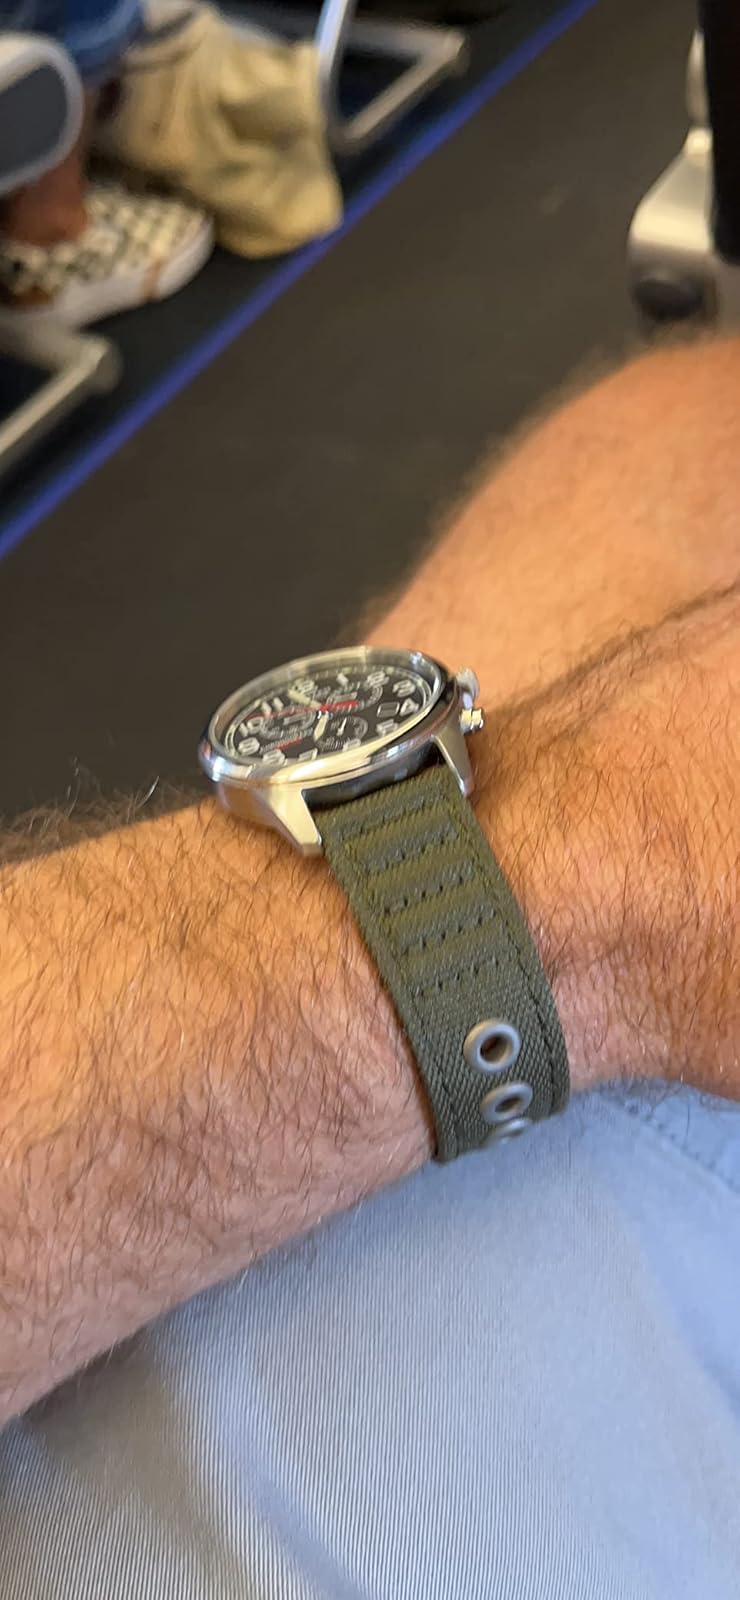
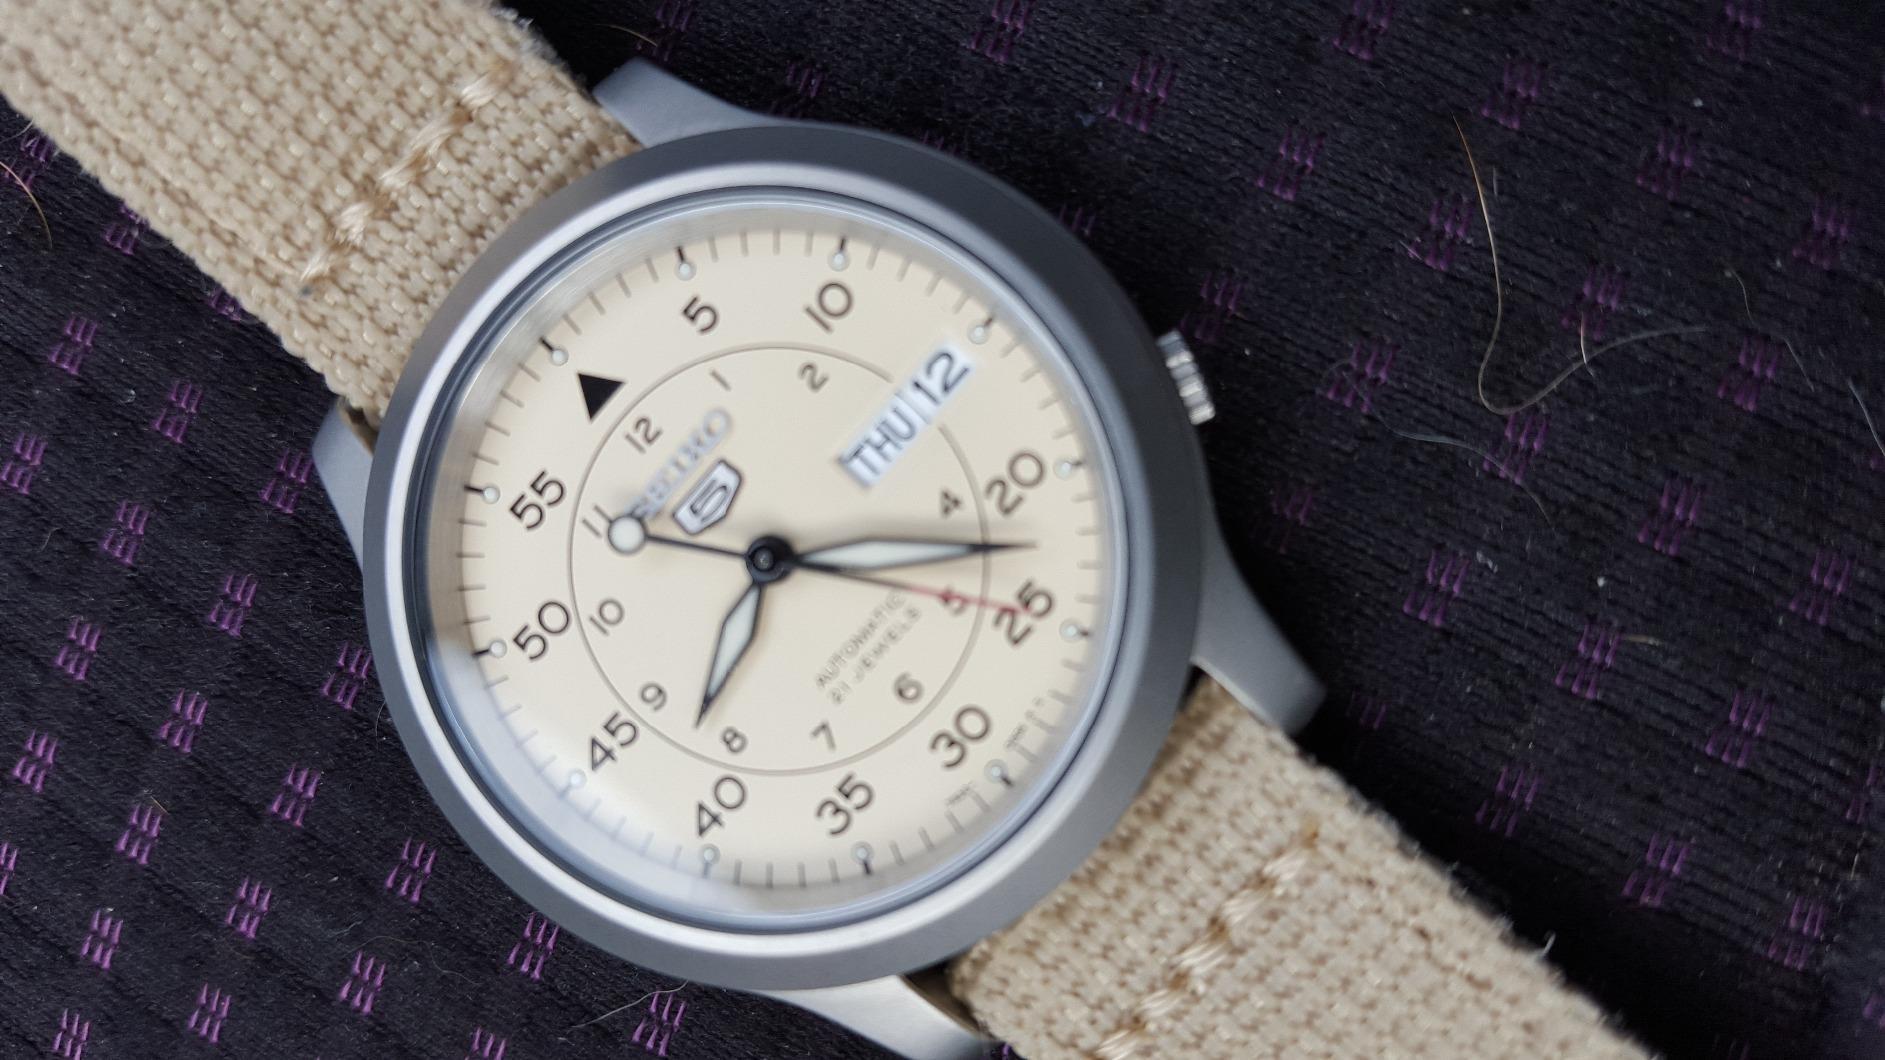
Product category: accessories_watch
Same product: no